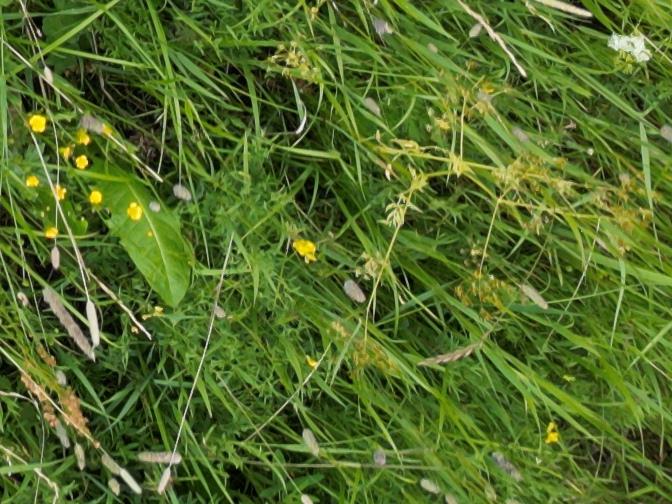
Flowers visible: yarrow flowers, yarrow flowers, yarrow flowers